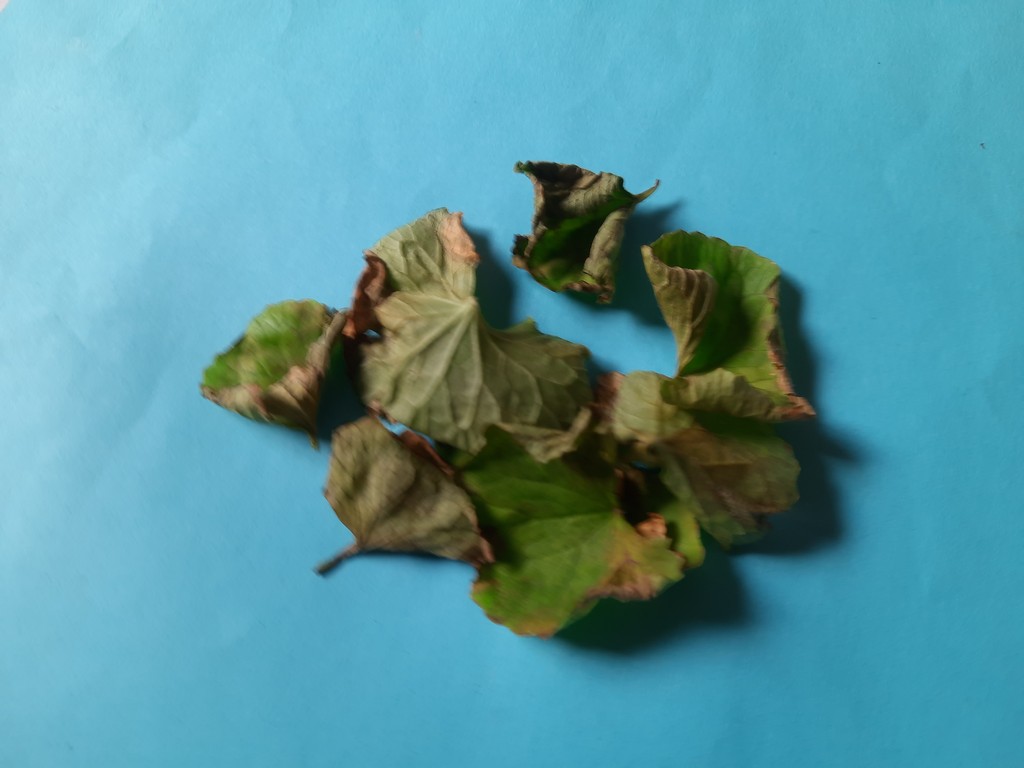
Label: Unhealthy